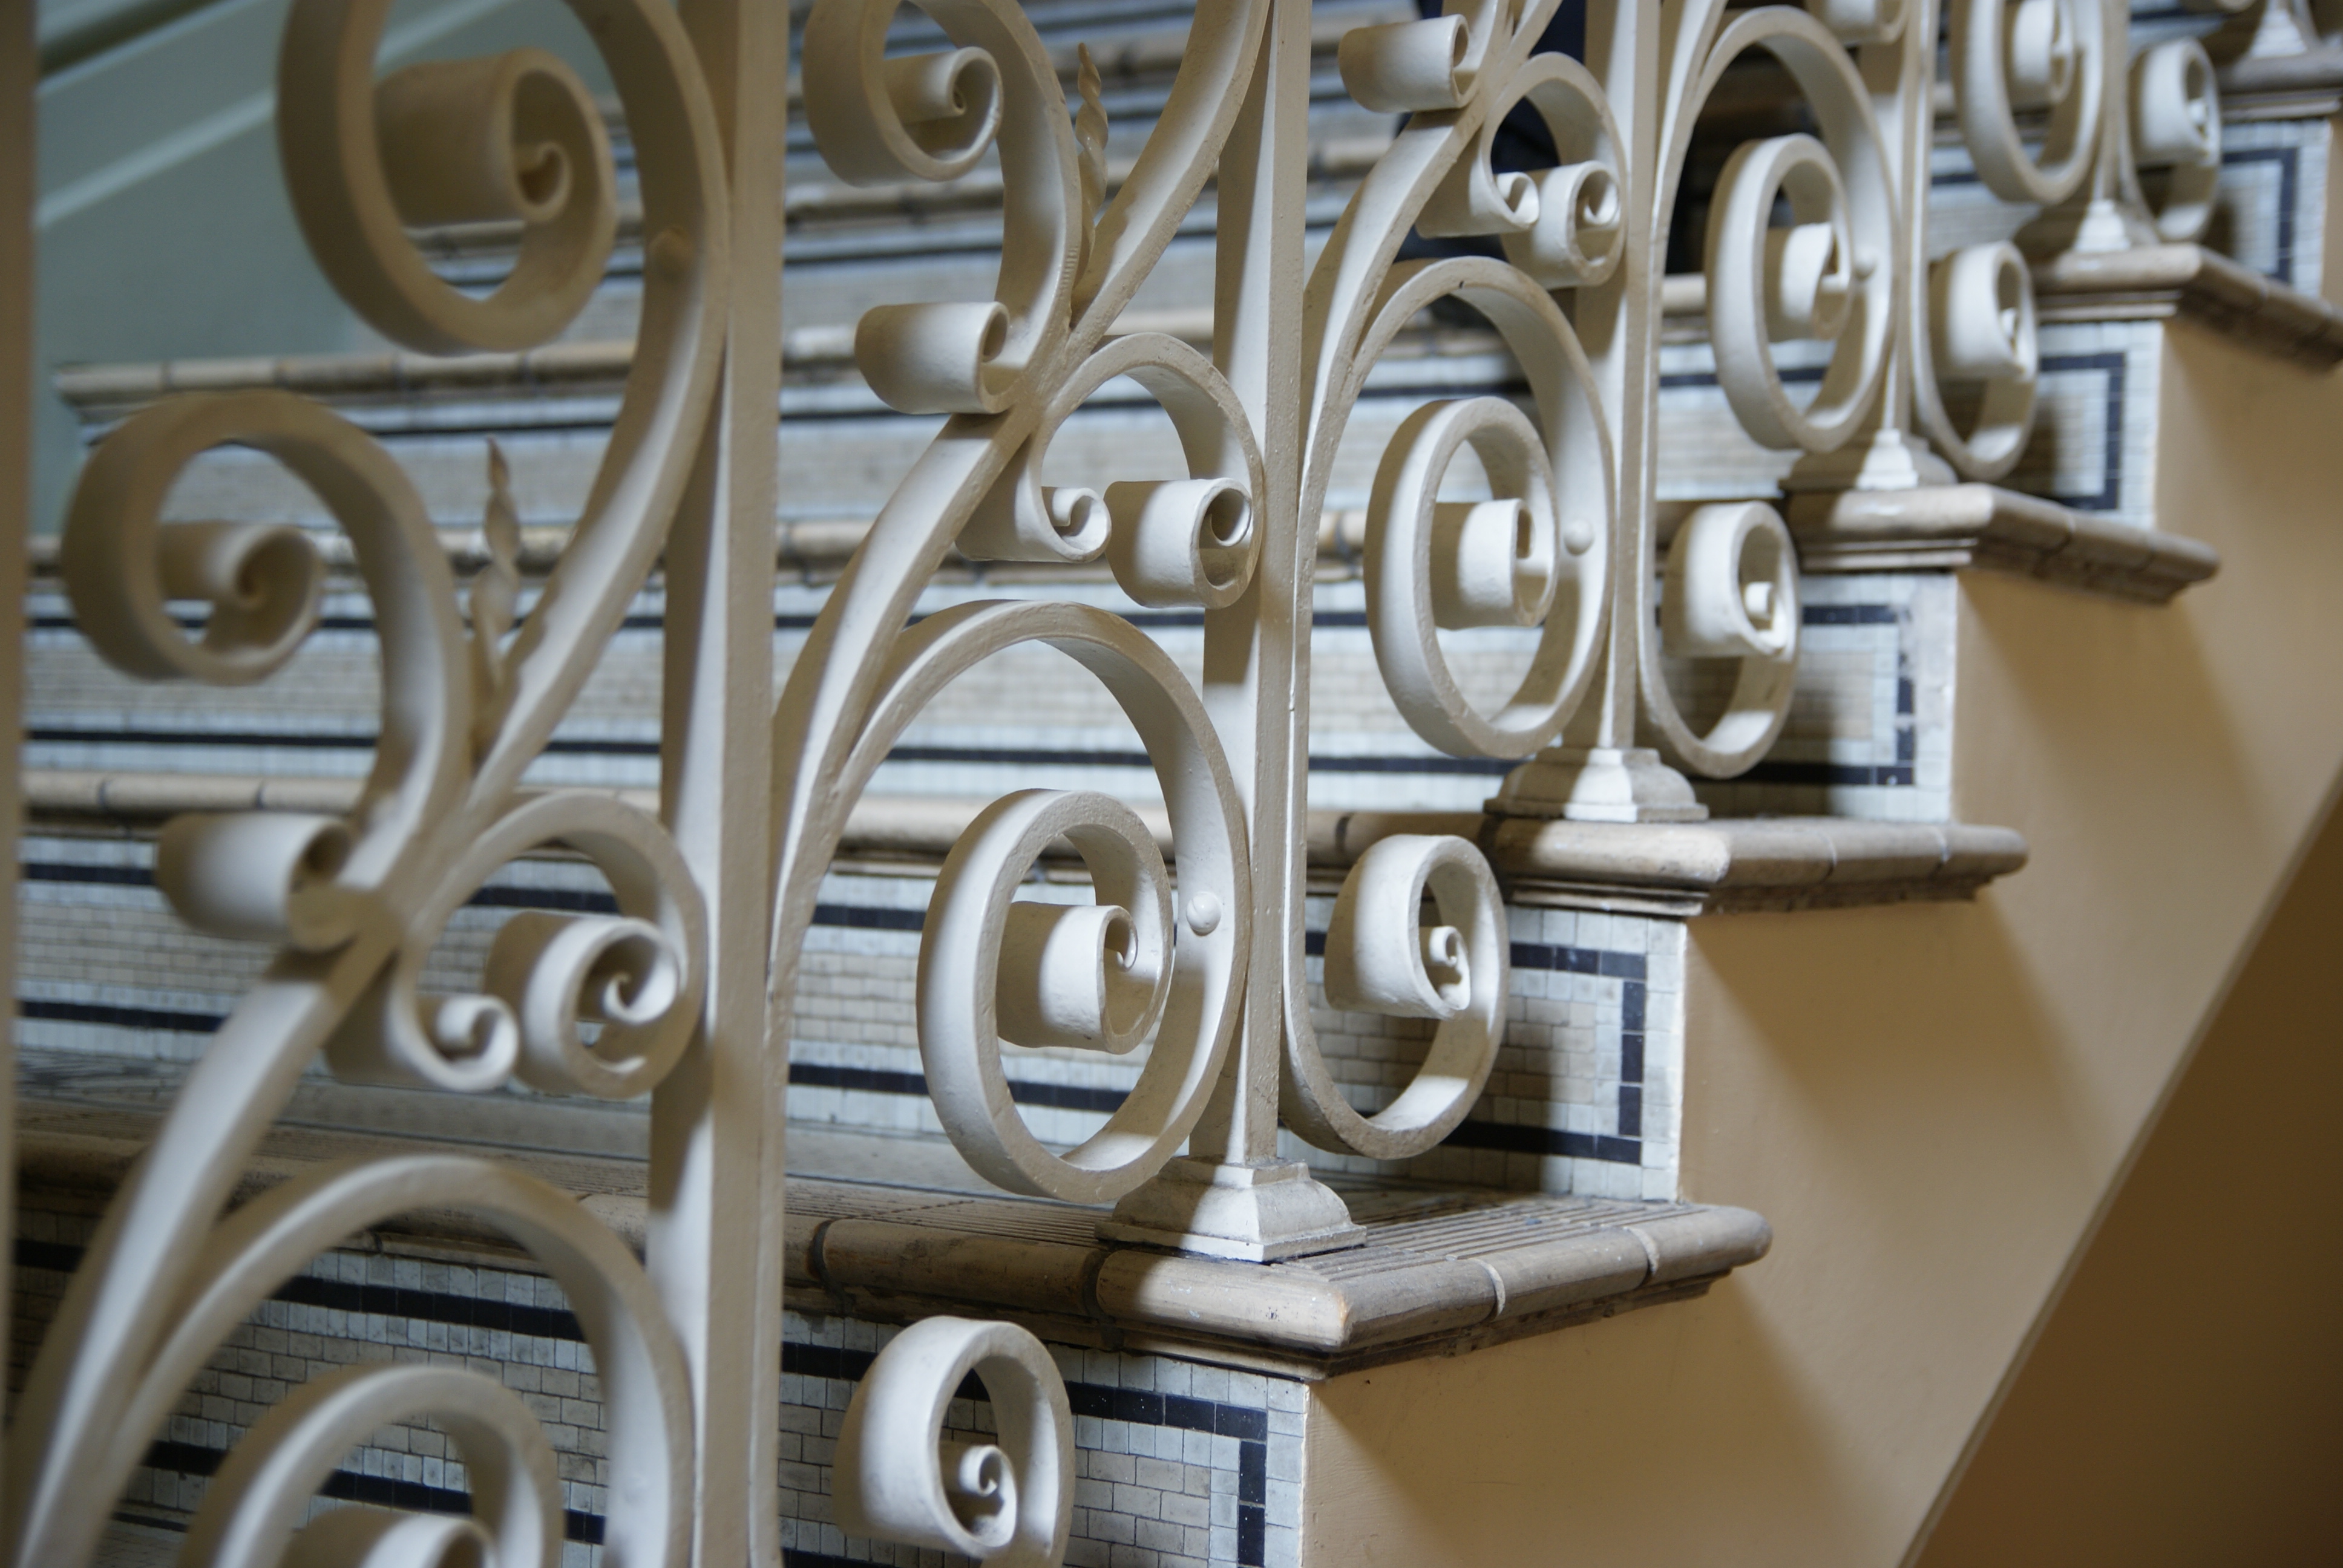
architecture, wood, number, sculpture, art, design, iron, carving, dunedinrailwaystation, thingstododunedin, buildingstone, buildingdunedin, wroughtironstairrail, ancient history